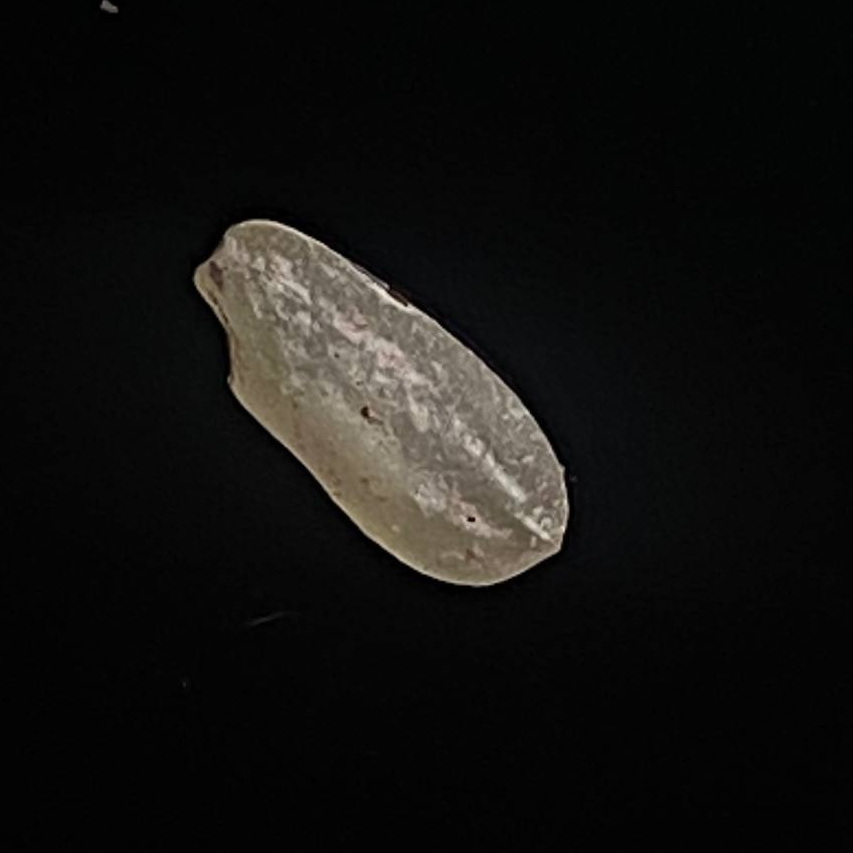
Rice variety: Amon